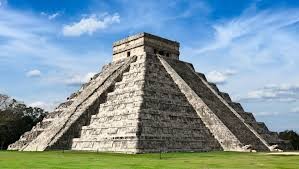
Landmark: Chichen Itza